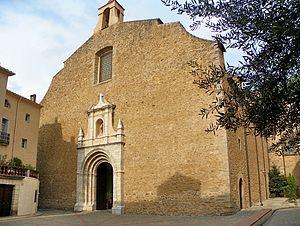
L'église Saint-Pierre est une église catholique, en partie romane, située à Céret, en France.
Céret est une commune française d'environ 7 600 habitants dans le Sud de la France. C'est une des sous-préfectures du département des Pyrénées-Orientales. Ses habitants sont appelés les Cérétans et les Cérétanes.
Cet article présente une liste des églises romanes des Pyrénées-Orientales.